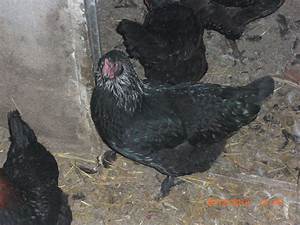
Label: chicken